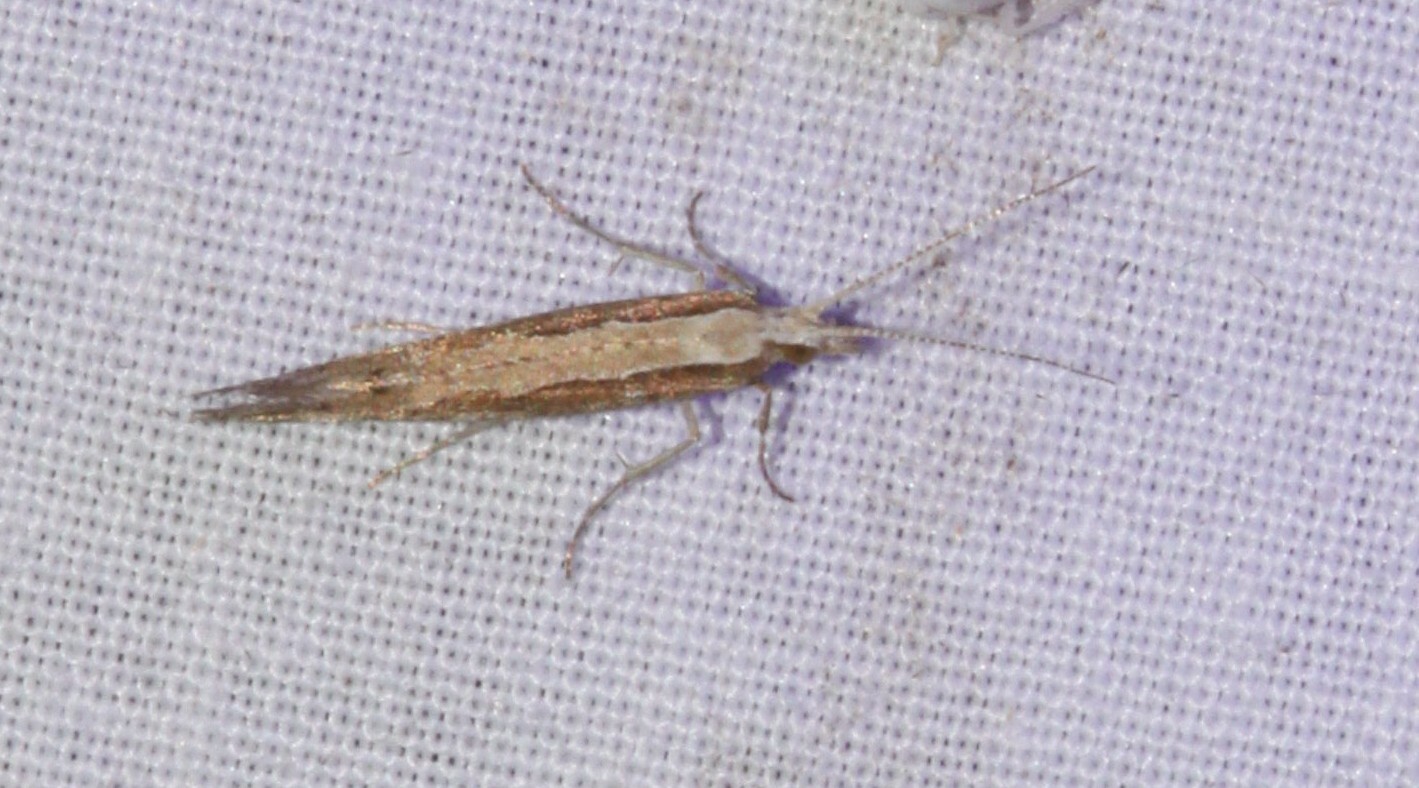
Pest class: diamondback_moth